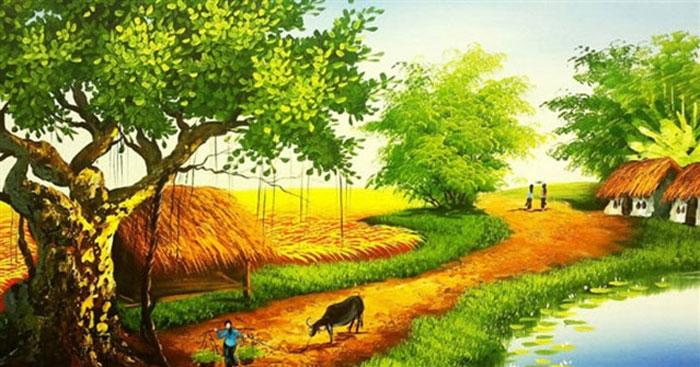
đây là một bức tranh vẽ về vùng nông thôn